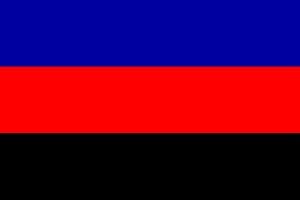
Le carbonarisme ou charbonnerie est un mouvement initiatique et secret, à forte connotation politique, présent en Italie, en France, au Portugal et en Espagne au début et au milieu du XIXᵉ siècle ; il a notamment contribué au processus de l'unification de l'Italie.